SDF Group

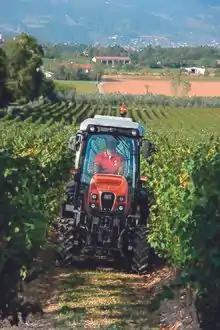
SAME Tractors - Frutteto ActiveDrive

From 2003 to 2012, SDF was a shareholder in the German group Deutz AG. In 2003, the group acquired 10% of the Finland based company Sampo-Rosenlew, which specialised in the production of components and 4 and 5 straw walker combine harvesters. This shareholding was subsequently sold.